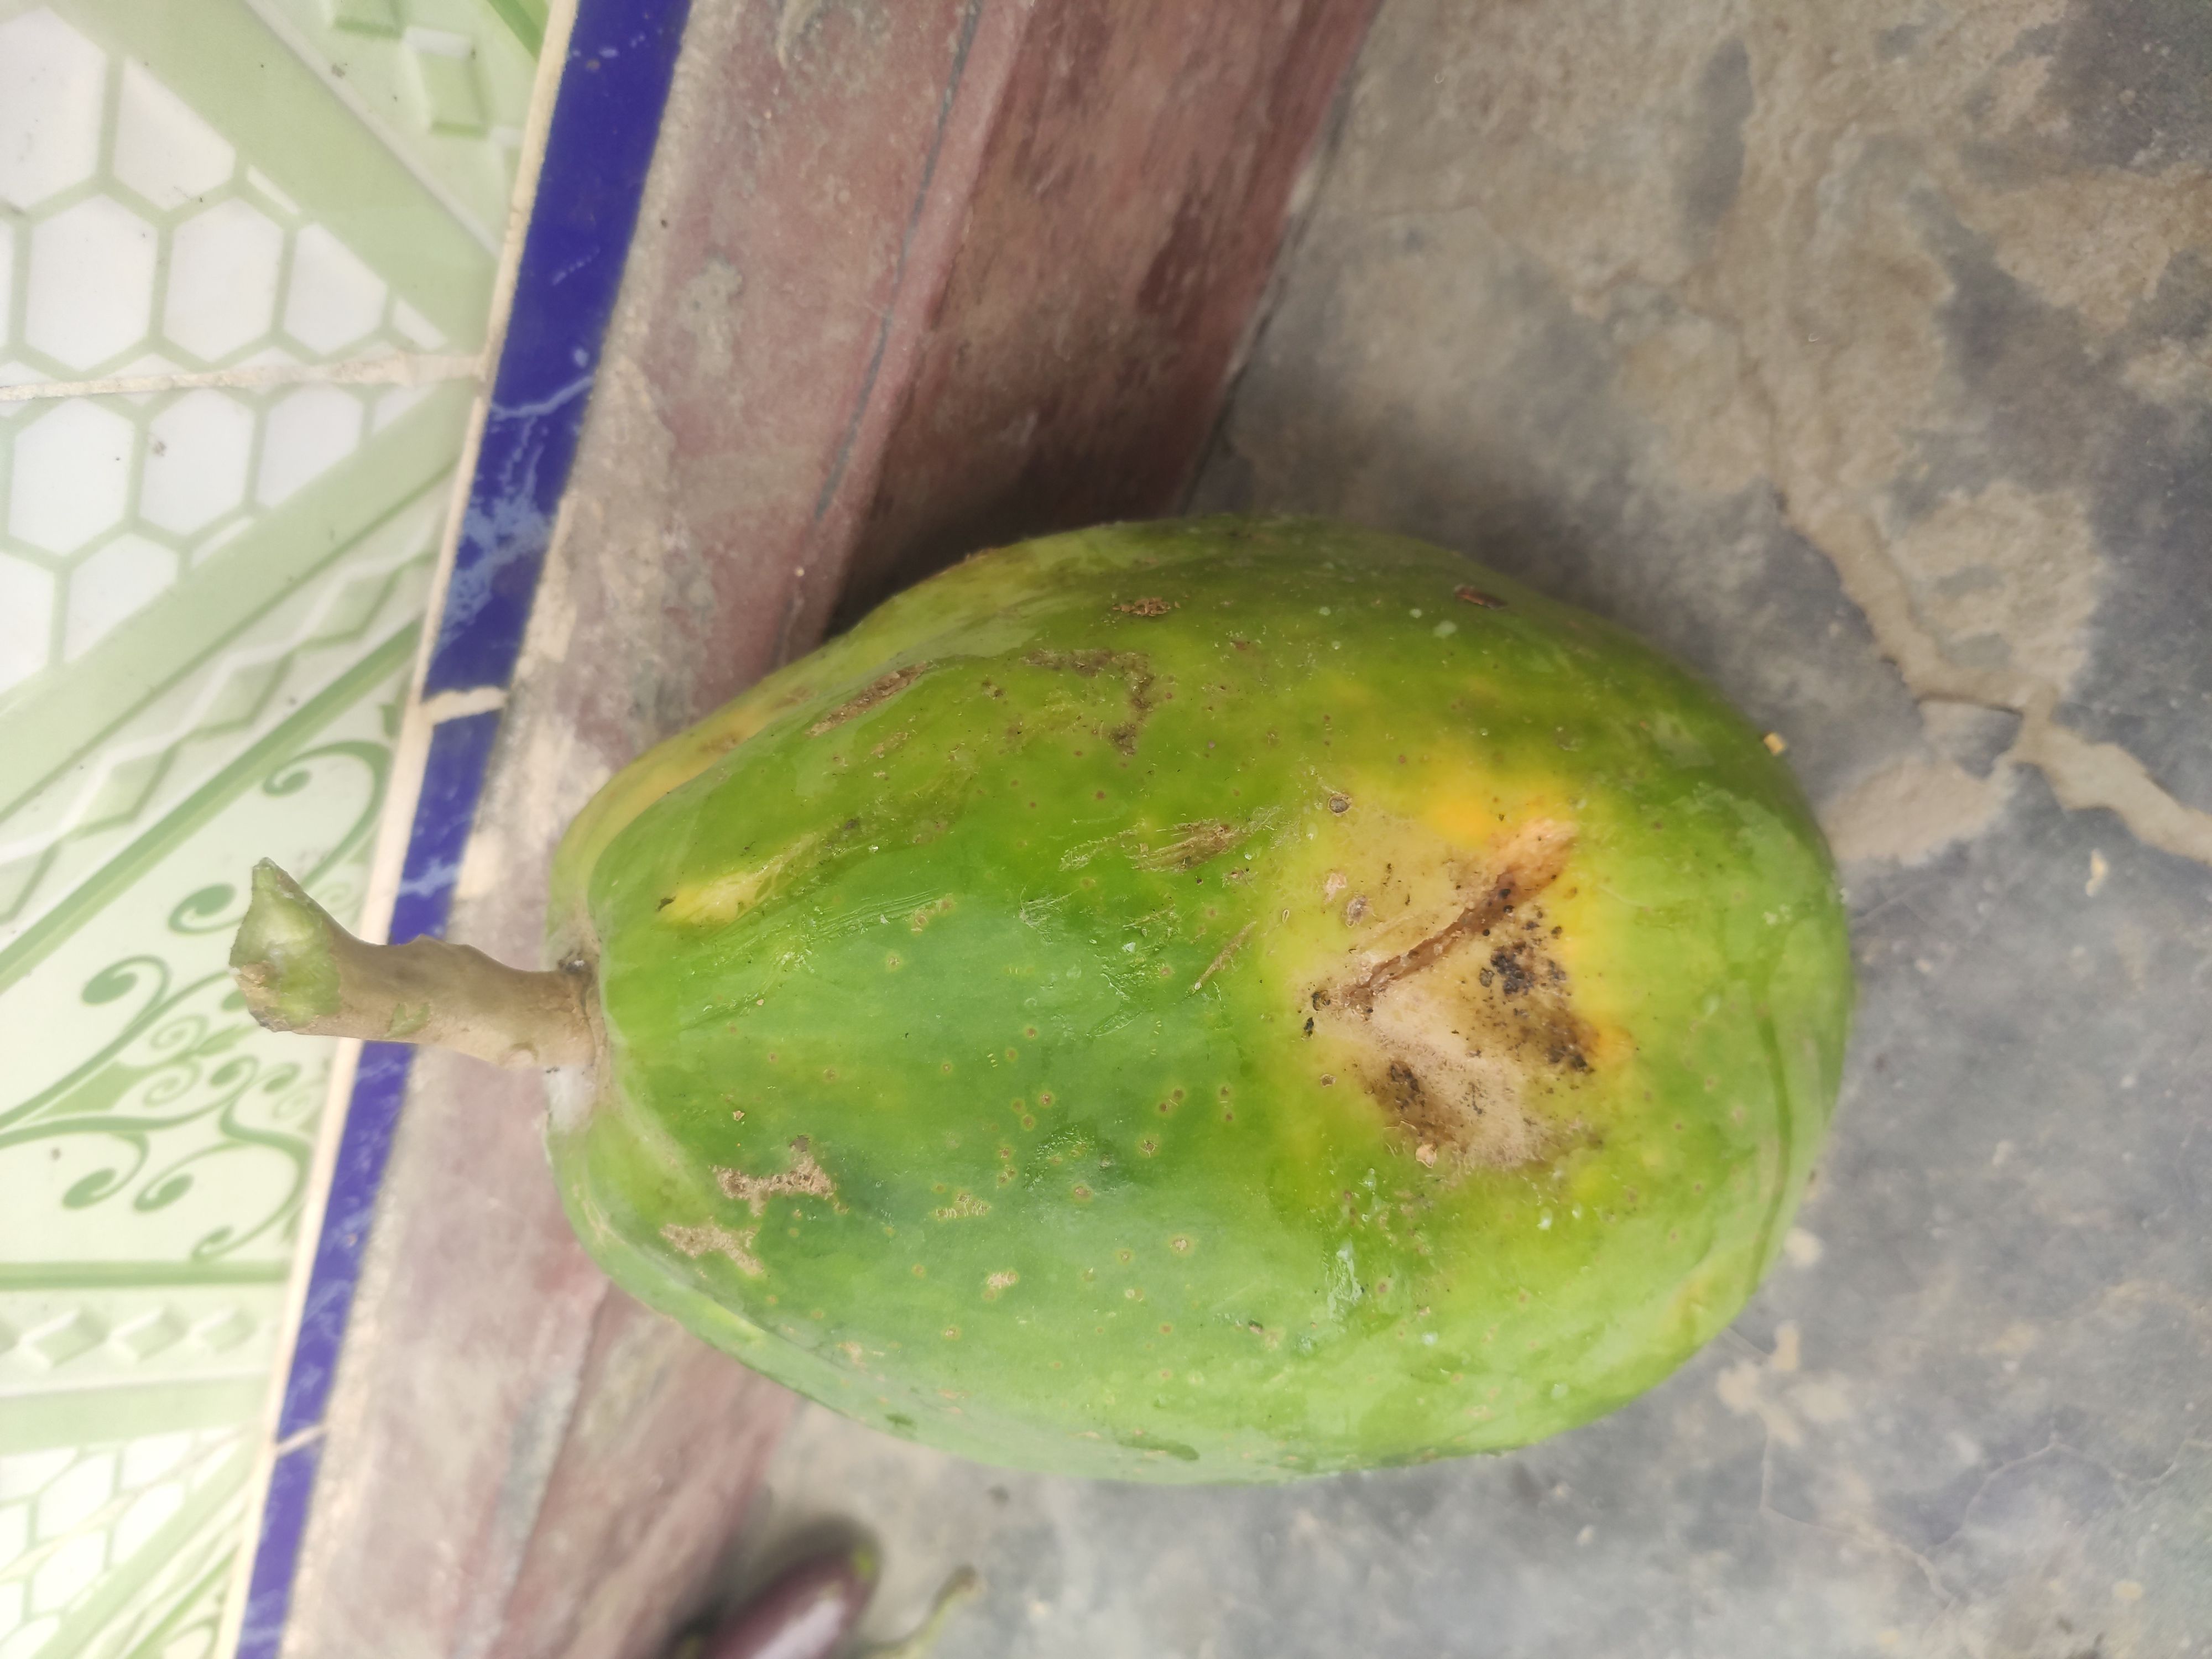
Fruit: papayas
Grade: 2nd-grade